Joseph Parker

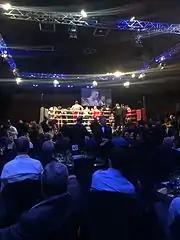
Parker after his first world title defence against Cojanu, 2017

Duco Events had been told by the WBO that they could pick a voluntary defence from within the organisation's top 15-ranked fighters after the controversial withdrawal of Hughie Fury. Dominic Breazeale, the American, ranked 6th with the WBO, announced on social media his interests in fighting Parker on late notice. Speculation also grew that number 14 ranked, Răzvan Cojanu of Romania would be Parker's replacement. Cojanu was involved in his training camp in Las Vegas towards the fight. WBC champion Deontay Wilder also called out Parker for a unification bout while Fury's cousin Tyson, the troubled former champion, said he'd be willing to jump in the ring. The following day it was confirmed Cojanu would replace Fury to challenge Parker for the WBO heavyweight belt. It was reported also that the fight would be shifted from Spark Arena, to the Vodafone Events Centre in Manukau.